Fiat 124 Sport Spider

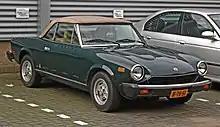
1981 Fiat 124 Spider 2000 (US)

The coupé and Spider were marketed in Canada and the US beginning in 1968. In 1969, the Spider featured four-wheel disc brakes, double overhead cams, hesitation wipers, steering column-mounted lighting controls, radial-ply tyres, and a five-speed manual transmission. An optional three-speed automatic transmission from General Motors was available from 1979 through 1985 for North America and Japan. The Spider's convertible top was known for its simplicity of use—allowing a seated driver to quickly raise or lower the top. When the engine was upgraded to 2.0 L, the model was renamed the Fiat Spider 2000. For the 1980 model year, a version with a catalytic converter and Bosch L-Jetronic fuel injection was introduced for California and optional in the other 49 states. For 1981, this engine, with , became standard fitment in North America.